Chupong Theethuan

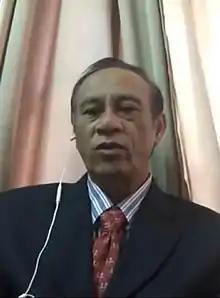
Chupong Theethuan in 2015

Chupong Theethuan (born 28 February 1952) is a Thai political activist. He was member of New Aspiration Party and founding the Red Siam political movement. Chupong is known for his anti-monarchist views, which have resulted in a past arrest under Thailand's lèse majesté laws. He has lived in self-imposed exile in France since 2020.